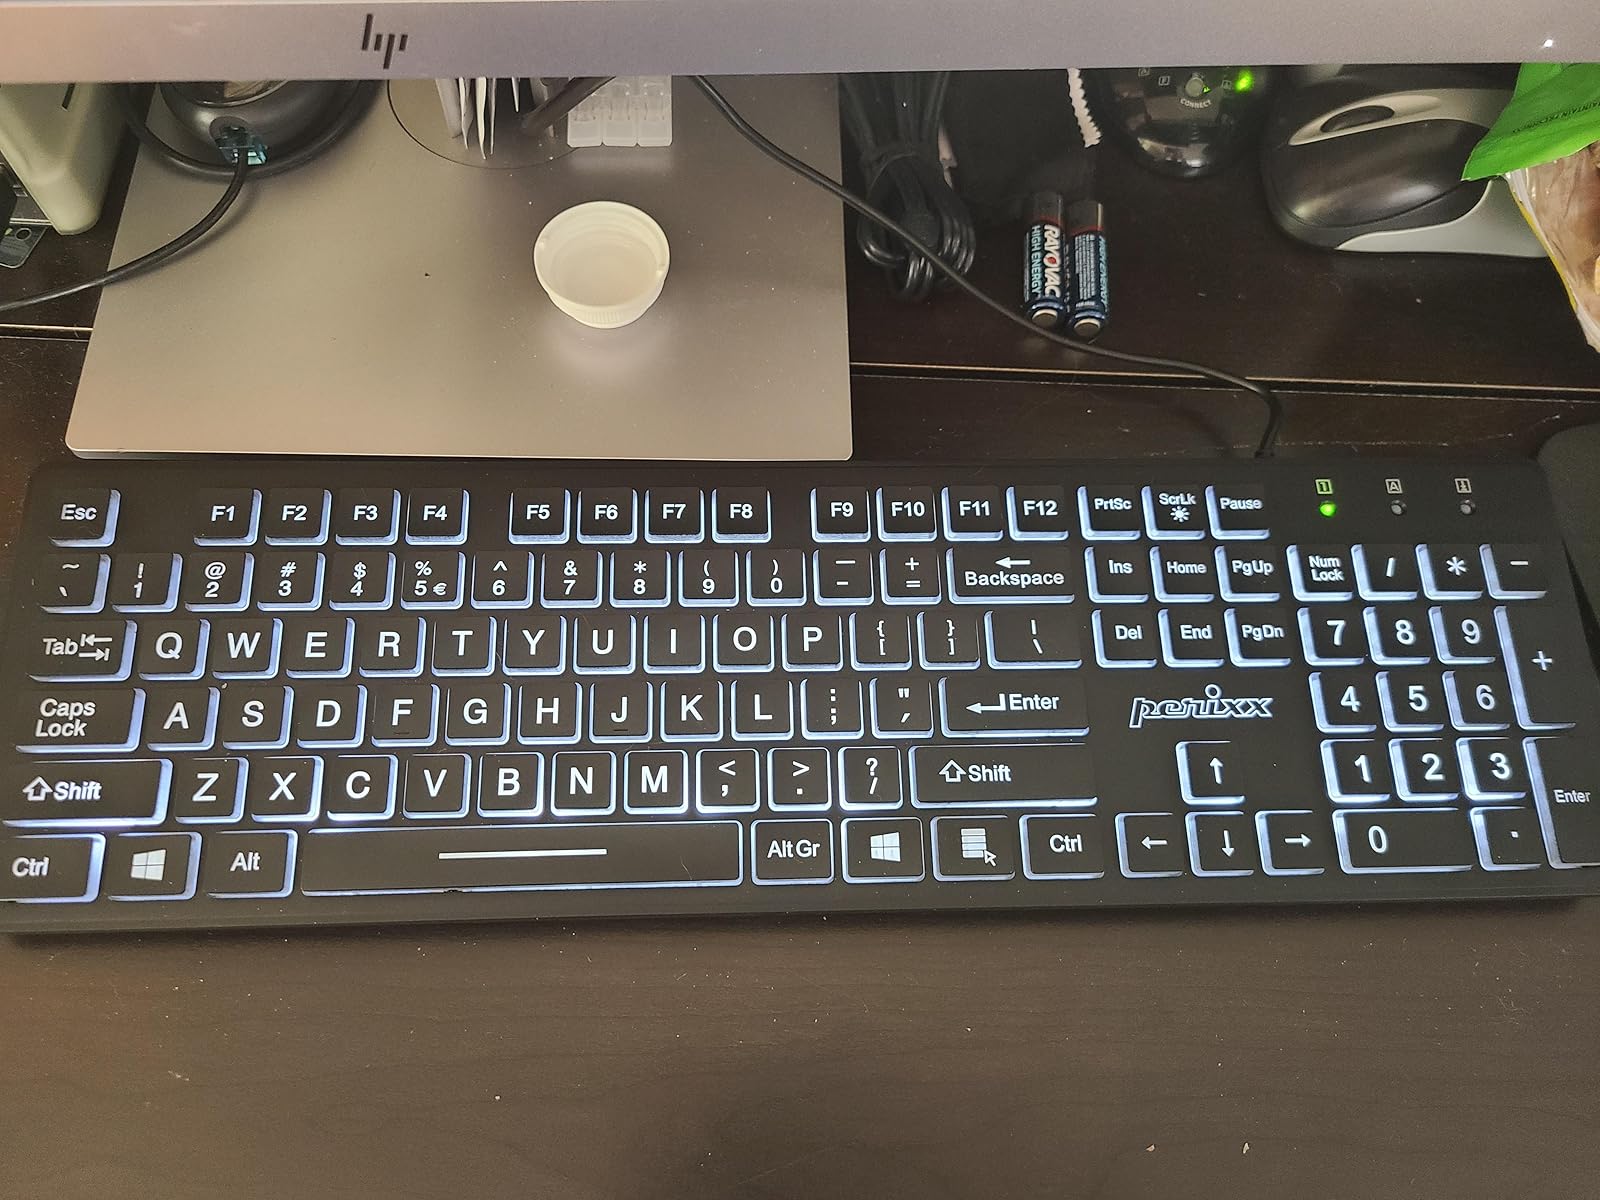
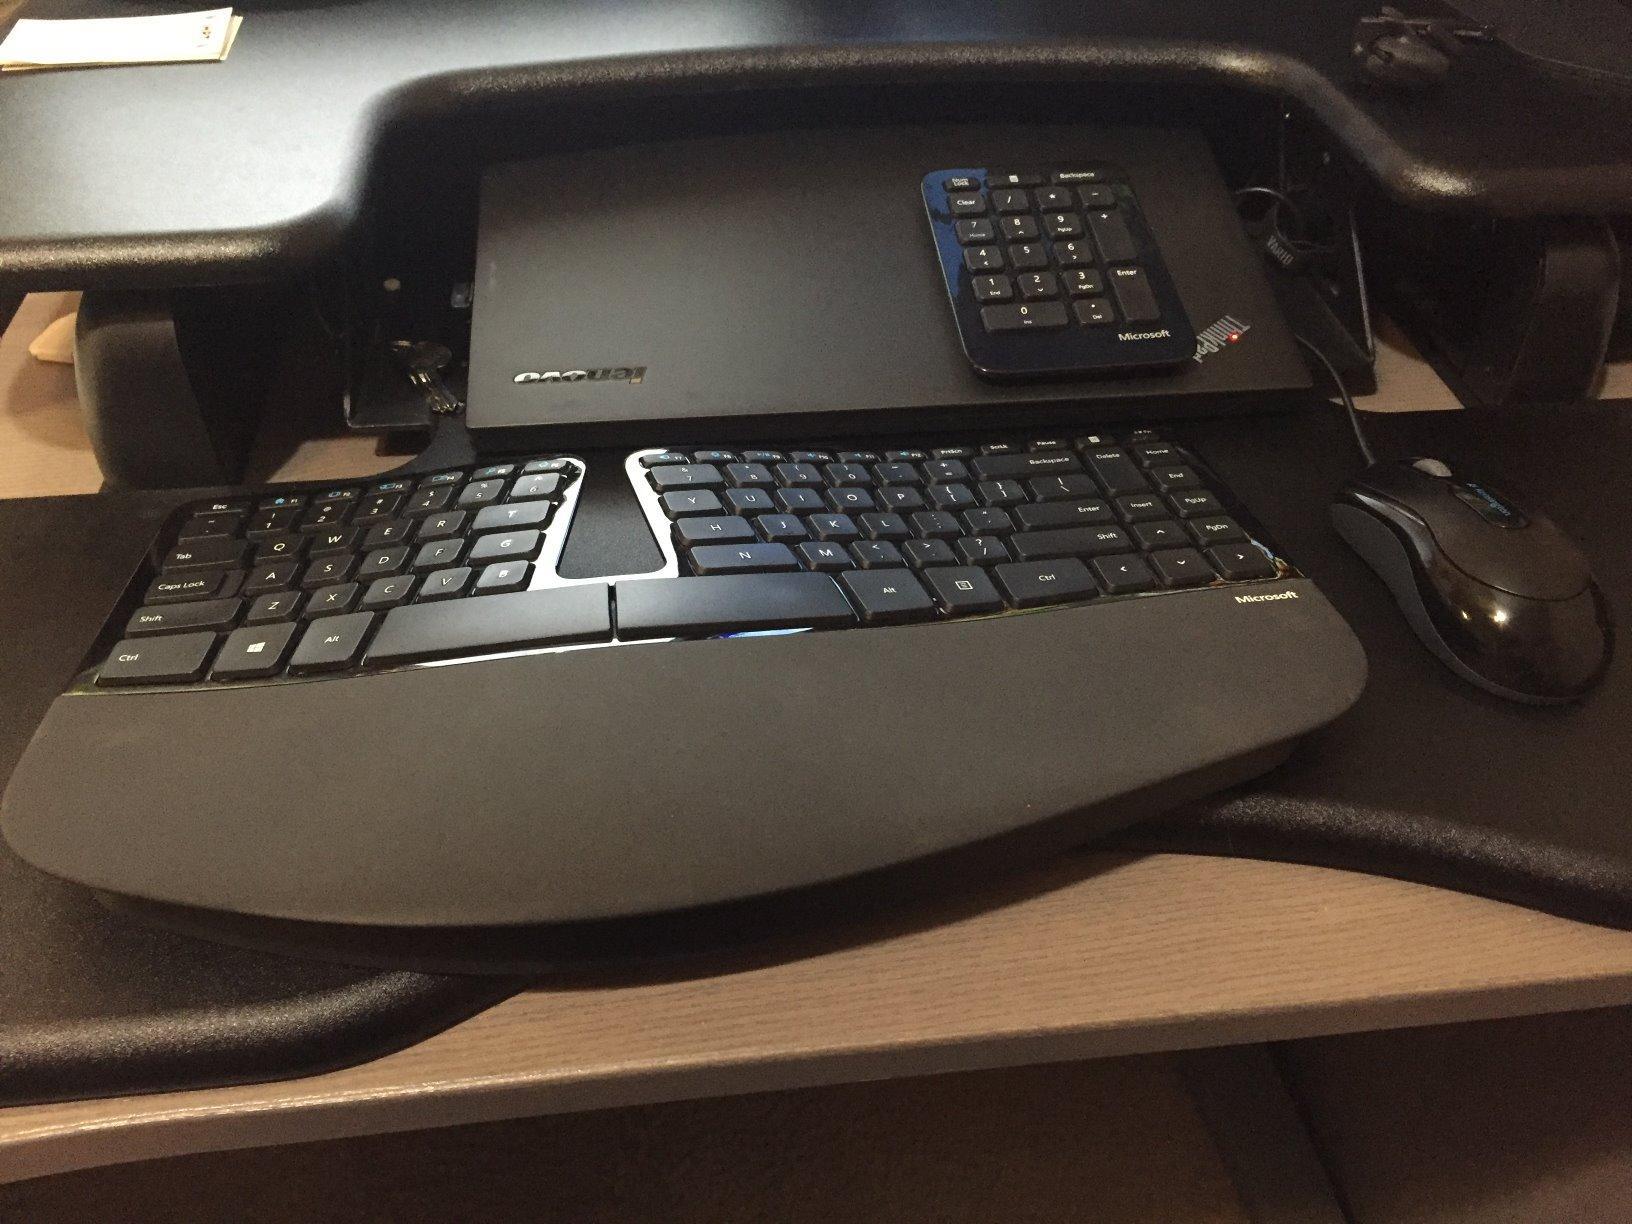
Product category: keyboard
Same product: no